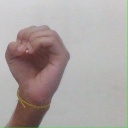
अक्षर: ऊ